Grand Duke Sergei Mikhailovich of Russia

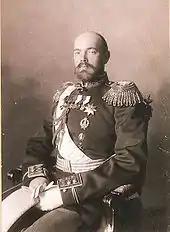
Grand Duke Sergei Mikailovich

In the early 1890s, Grand Duke Sergei Mikhailovich was particularly close to his brother Grand Duke Alexander Mikhailovich. Traveling together to India, they had to stop their trip in Bombay in 1891 upon the sudden death of their mother. Both brothers fell in love with Grand Duchess Xenia Alexandrovna, their first cousin, once removed. She chose his brother over Sergei and married Alexander in 1894.